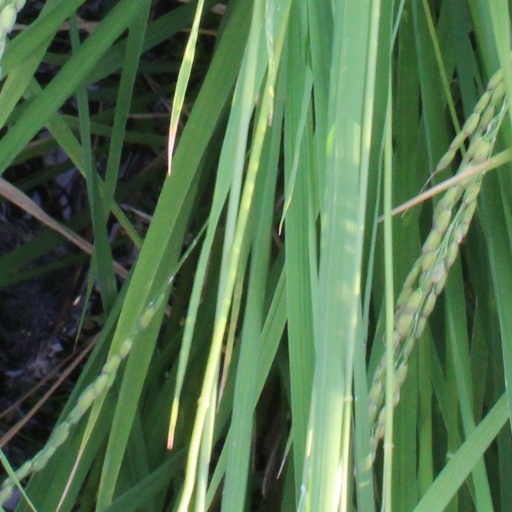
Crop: rice